Shared lane marking

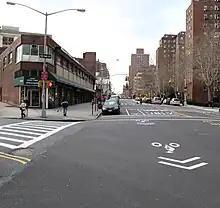
Shared-lane markings alternating with full bike lanes in Grand Street (Manhattan).

Behavioral studies prepared for the Federal Highway Administration and the city of San Francisco have shown that streets with shared lane arrows increase separation between motor vehicles and cyclists, encourage cyclists to ride outside of the door zone, and may reduce wrong way cycling and sidewalk cycling, which are associated with increased crash risk.